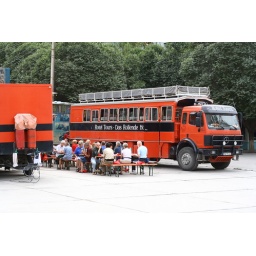
They came by bus from Germany to Kashi. The first truck was a bus, the second one had beds.